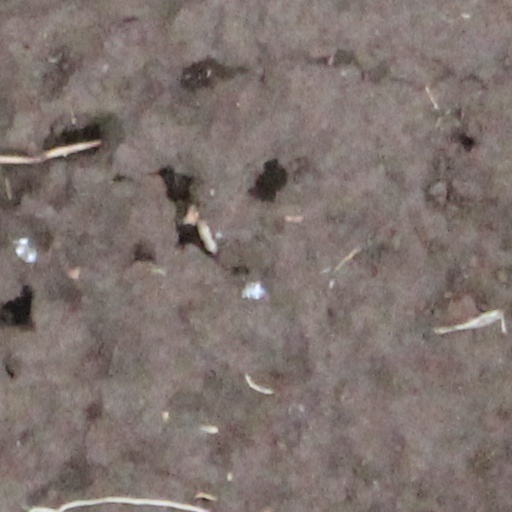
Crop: wheat